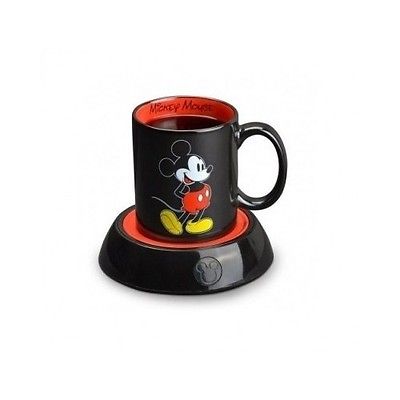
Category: mug